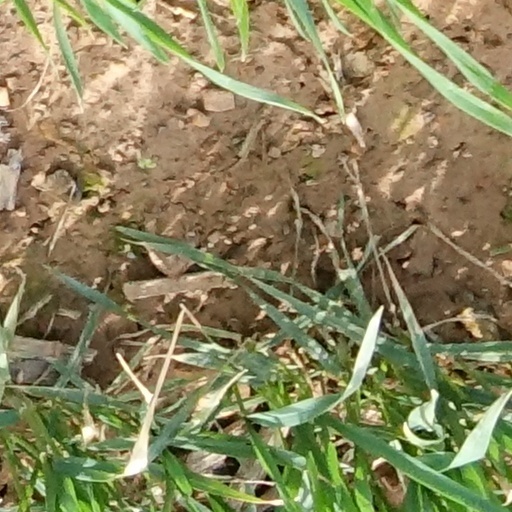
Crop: wheat